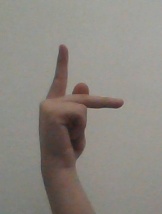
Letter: dha